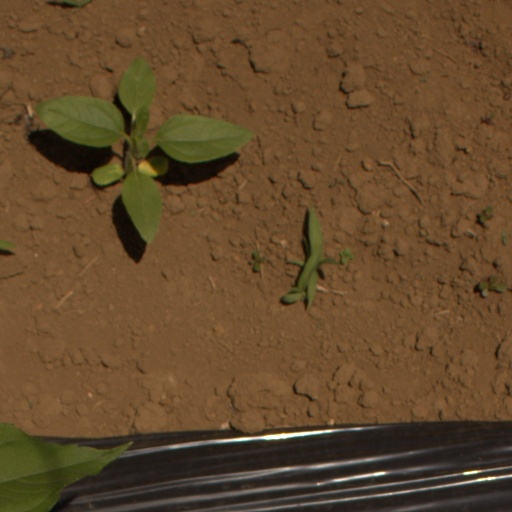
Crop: Jerusalem artichoke